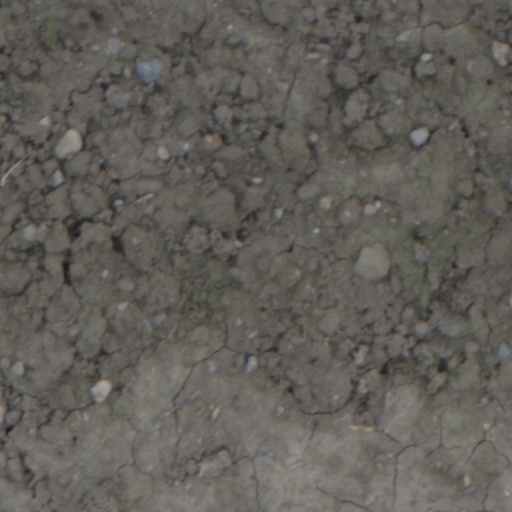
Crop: wheat